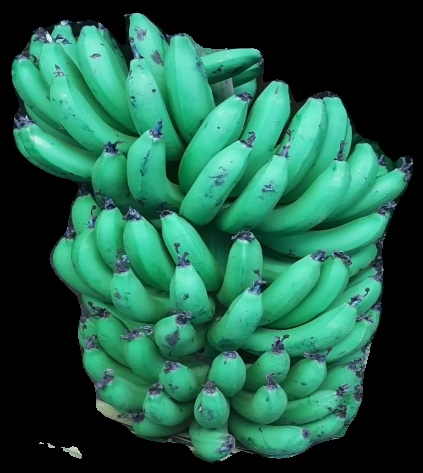
Variety: pachbale
Grade: grade1